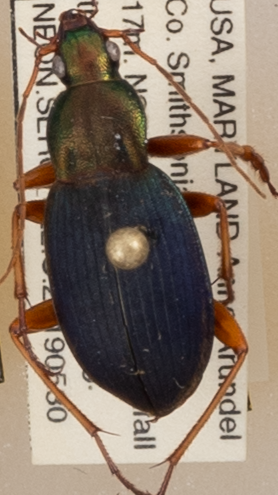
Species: Chlaenius aestivus
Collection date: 2019-05-30
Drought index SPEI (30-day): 1.13
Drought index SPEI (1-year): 2.09
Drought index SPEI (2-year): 1.69